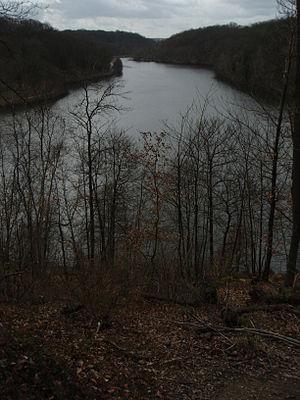
Les étangs de La Minière sont situés dans la vallée de la Bièvre à Guyancourt dans les Yvelines.
Guyancourt est une commune française située dans le département des Yvelines en région Île-de-France à 20 km au sud-ouest de Paris. Elle fait partie de la communauté d'agglomération de Saint-Quentin-en-Yvelines.